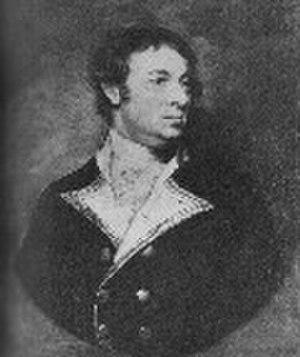
Tobias Furneaux, capitaine anglais
Le capitaine Tobias Furneaux est un navigateur anglais et un officier de la Royal Navy. Il accompagne James Cook lors de sa deuxième expédition. Il est le premier homme à faire le tour du monde dans les deux sens.